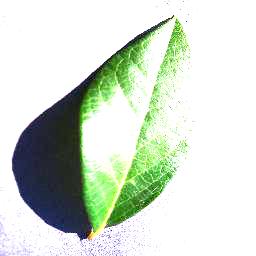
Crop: blueberry
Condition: healthy